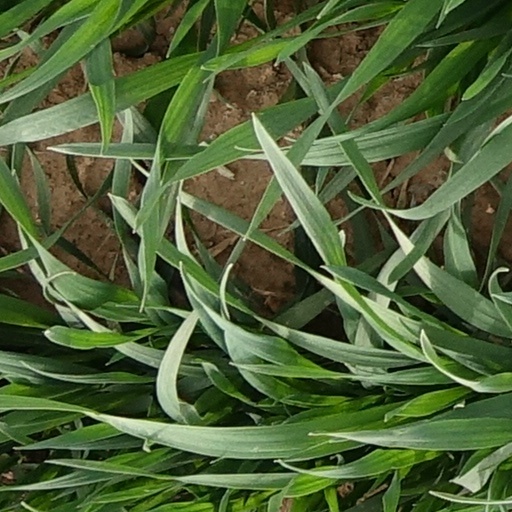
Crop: wheat